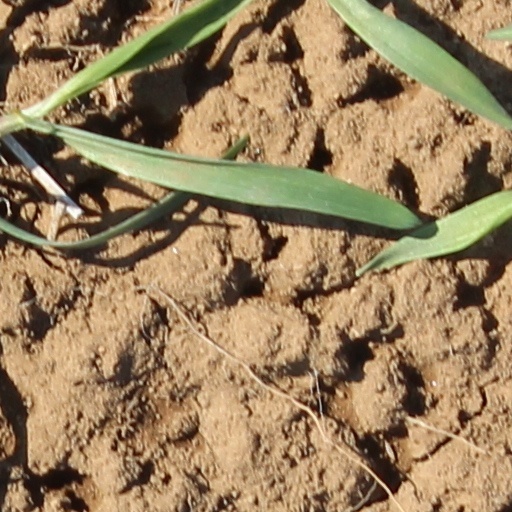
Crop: wheat